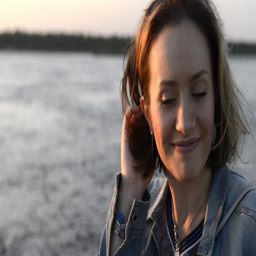
beautiful young girl walking on the beach at sunset